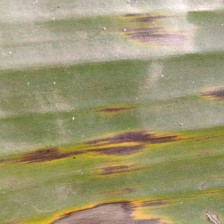
Label: sigatoka